Jacob Adolphus Holzer

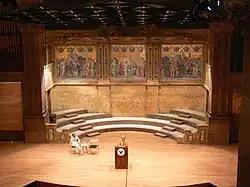
"Homeric Story" mosaic at Alexander Hall, Princeton University, 1894

Jacob Adolphus Holzer (1858–1938) was a Swiss-born designer, muralist, mosaicist, interior designer, and sculptor who was associated with both John La Farge and Augustus Saint-Gaudens before he left to direct the mosaic workshops of Louis Comfort Tiffany, where he was preceded by his friend from La Farge's studio, the German immigrant Joseph Lauber (1855—1948). Holzer worked with Tiffany until 1898.